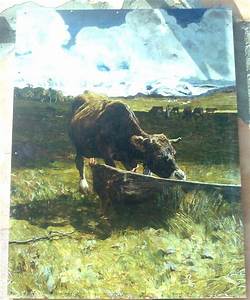
Label: mucca